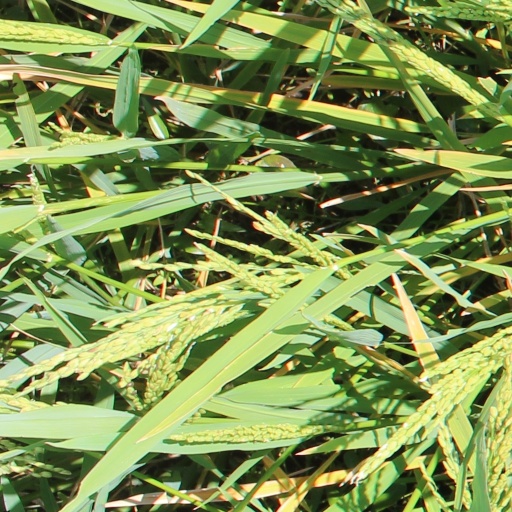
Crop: rice